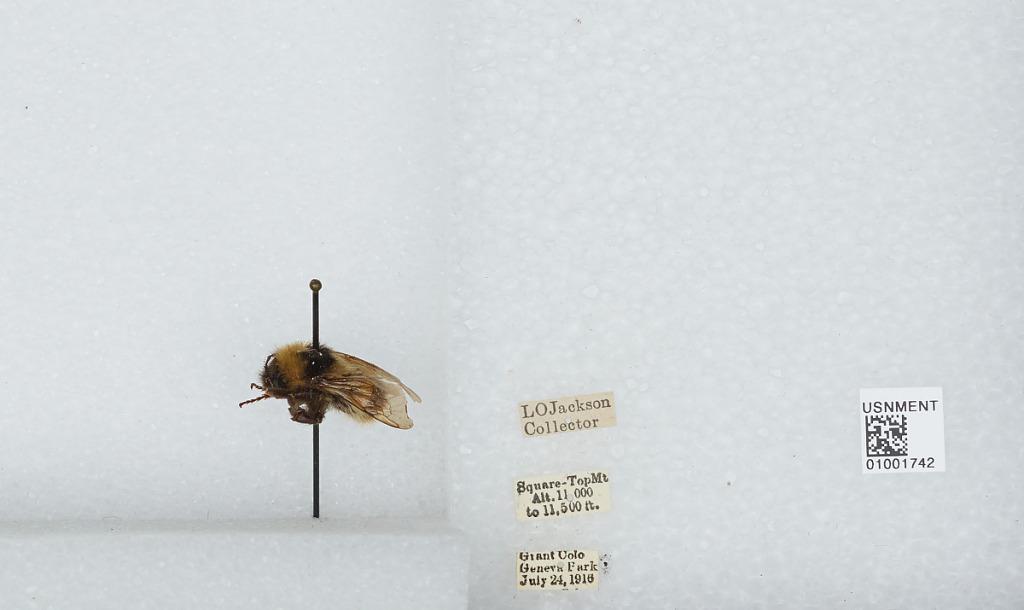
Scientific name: Bombus (Alpinobombus) balteatus Dahlbom
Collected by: L. Jackson
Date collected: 1916-7-24
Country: United States
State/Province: Colorado
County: Clear Creek
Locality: Geneva Park, Square Top Mountain
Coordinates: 39.5933, -105.763